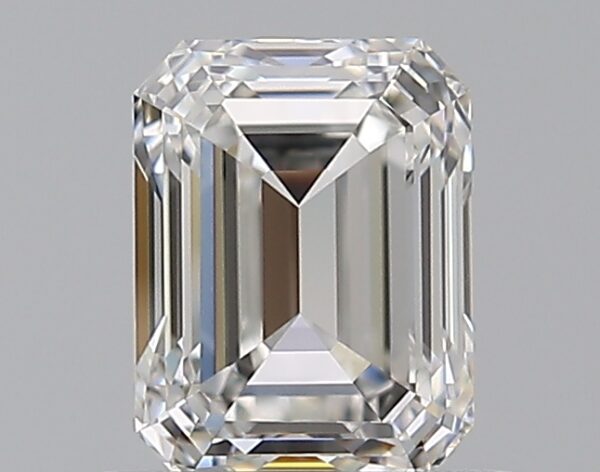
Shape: emerald
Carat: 0.7
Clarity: VVS2
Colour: G
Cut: VG
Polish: EX
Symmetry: VG
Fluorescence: N
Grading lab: GIA
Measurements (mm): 5.56 x 4.2 x 2.93